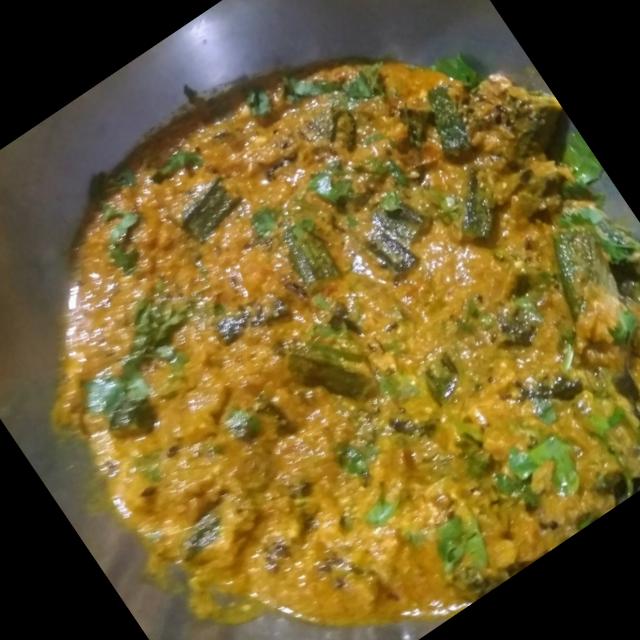
Dish: bhindi_masala